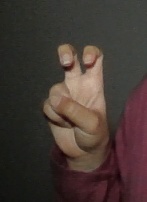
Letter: toot